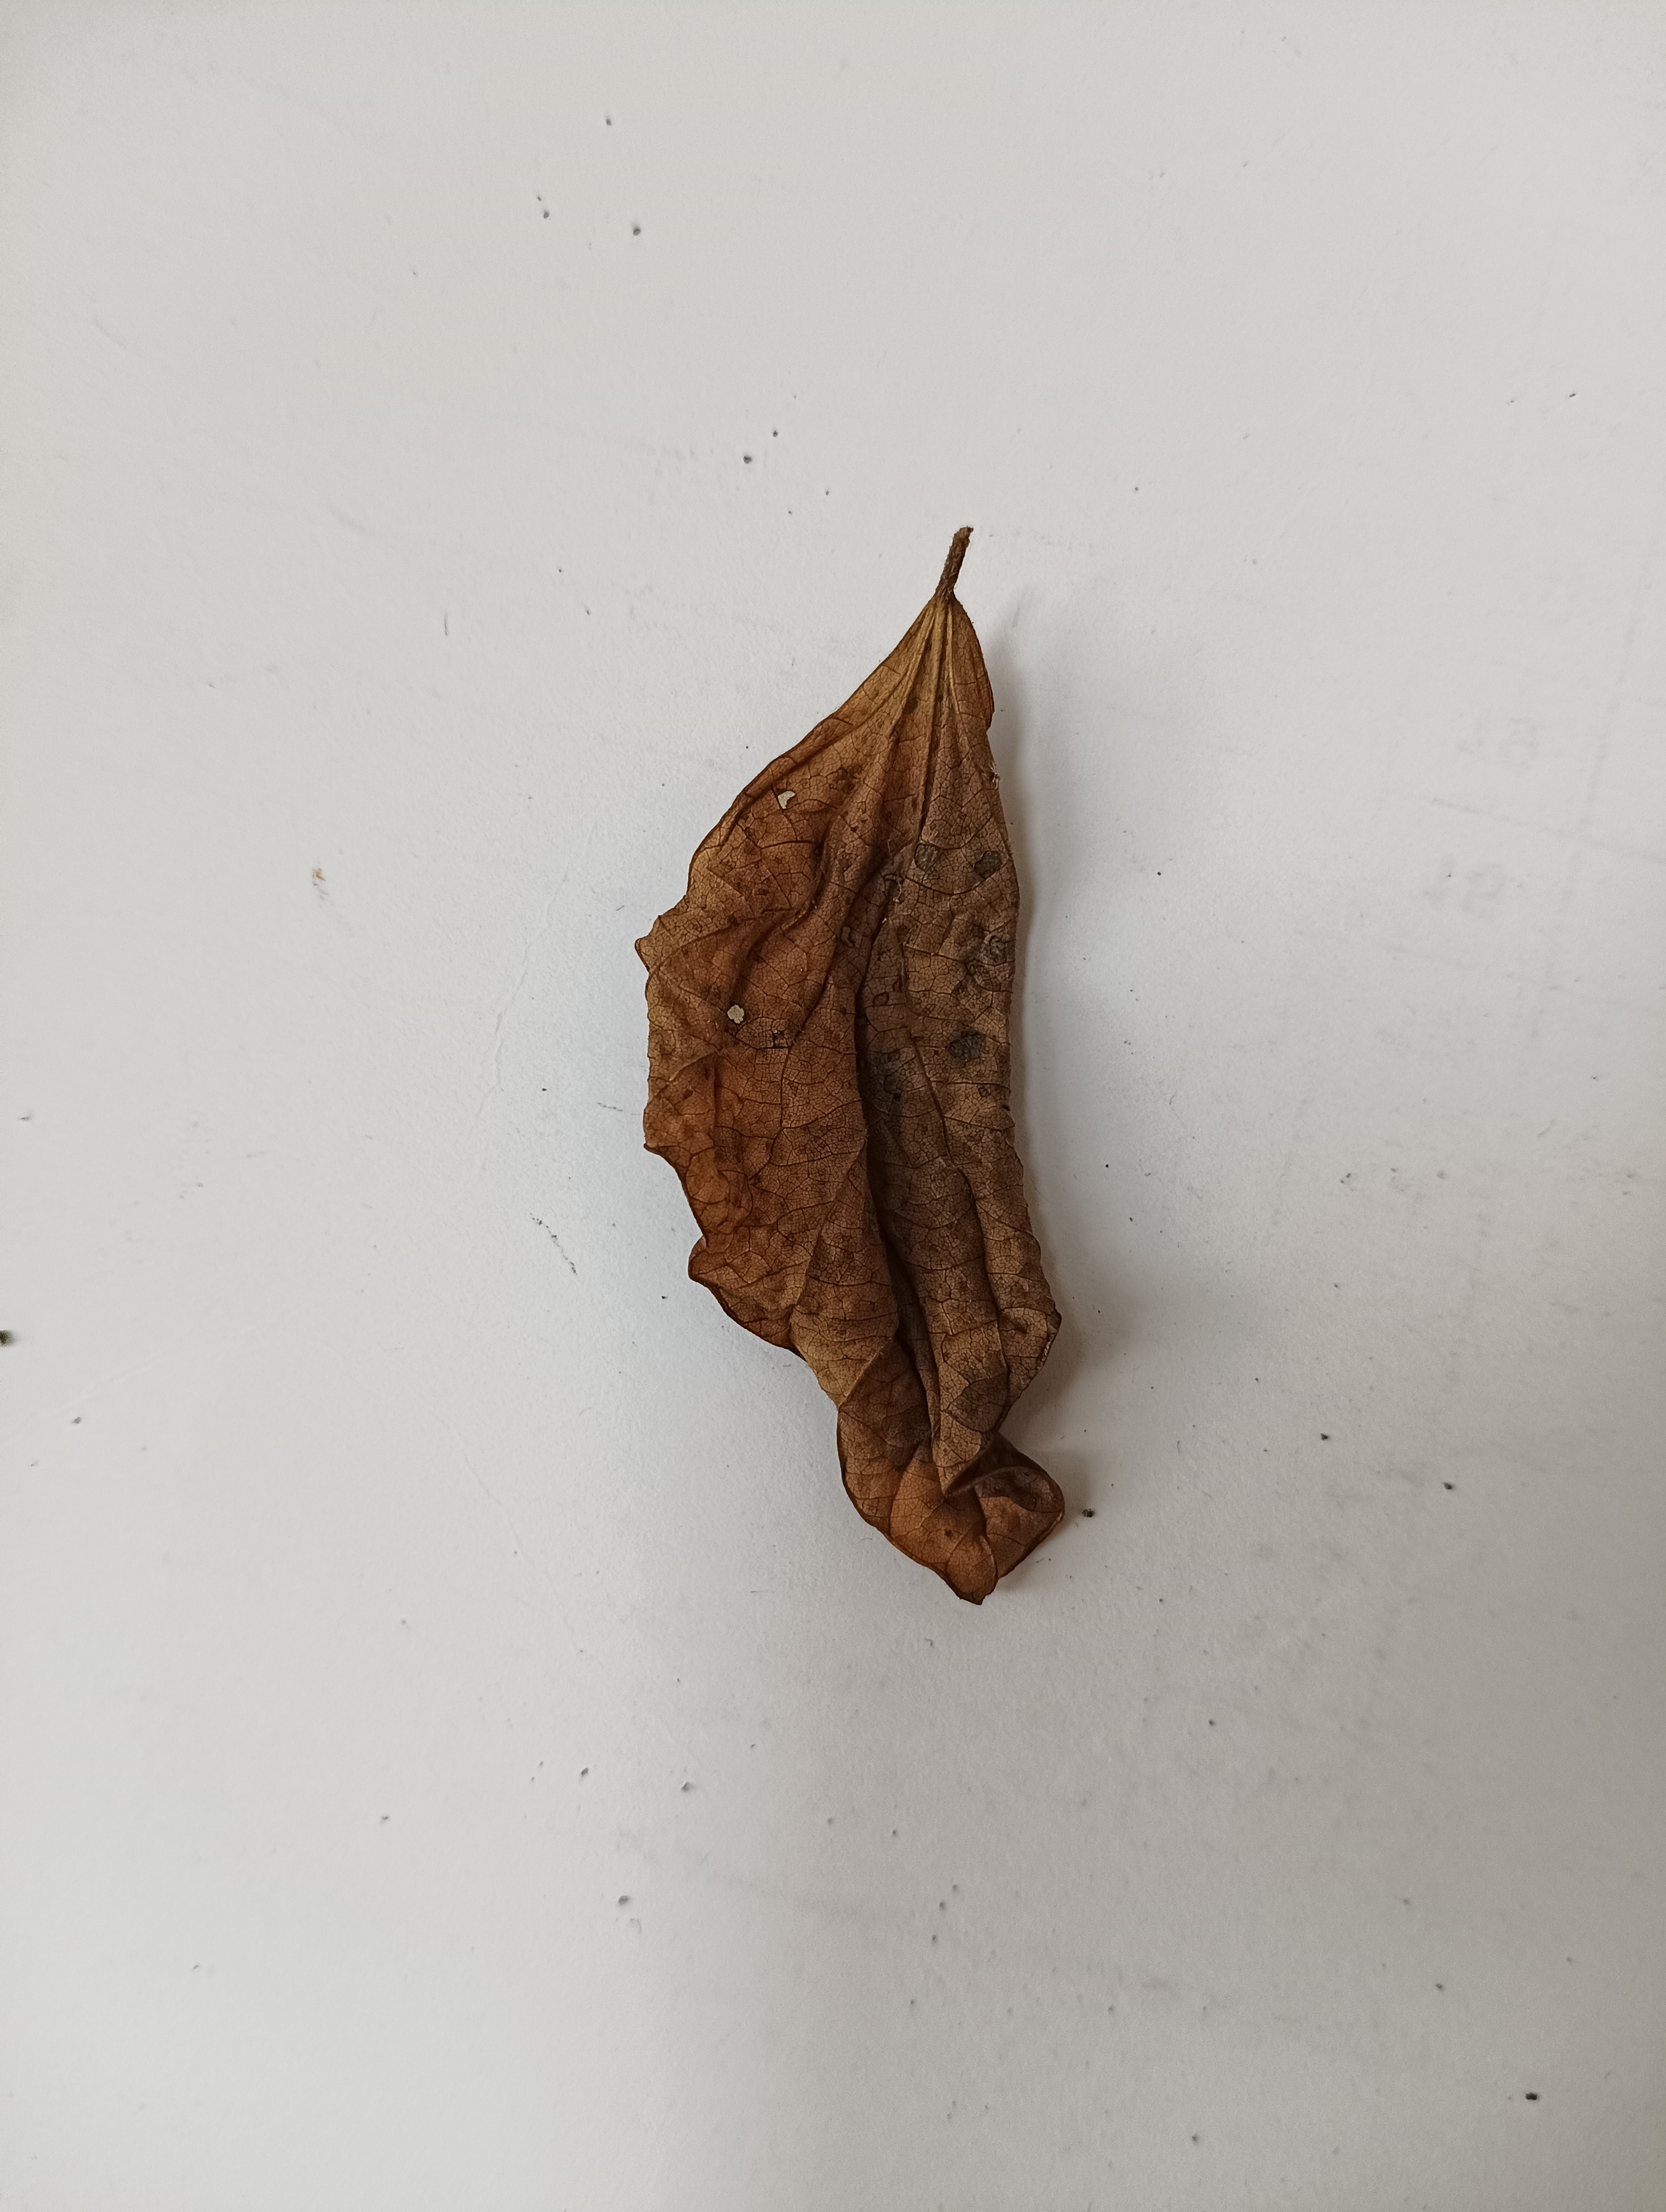
Label: Dry_leaf